Sound of Urchin

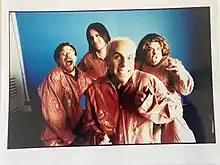

The Sound of Urchin (Sound Of Urchin / SOU / TSOU / Urchin) is a musically diverse "outsider arena-rock" band from Brooklyn, New York and New Hope, Pennsylvania. SOU is known for their eclectic songs, for energetic, spontaneous live shows, and for their heavy touring schedule.